Nuremberg trials

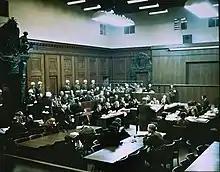
A member of the Soviet delegation addresses the tribunal.

On 21 November, Jackson gave the opening speech for the prosecution. He described the fact that the defeated Nazis received a trial as "one of the most significant tributes that Power has ever paid to Reason". Focusing on aggressive war, which he described as the root of the other crimes, Jackson promoted an intentionalist view of the Nazi state and its overall criminal conspiracy. The speech was favorably received by the prosecution, the tribunal, the audience, historians, and even the defendants.